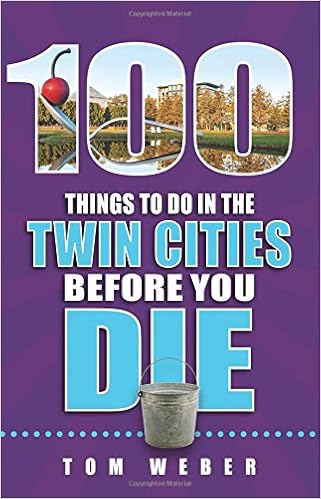
100 Things to Do in the Twin Cities Before You Die
Category: Books
About the Author Tom Weber is a host for Minnesota Public Radio News. Originally from the Chicago area, he was familiar with cold and winter. But upon moving here at the start of a two-week, below-zero cold snap, Tom quickly embraced all things Minnesota. He lives in St. Paul and generally likes to spend his free time outside (even in the winter) and enjoys biking, hiking, running and cross-country skiing. He was also happy to learn, during his research for this book, that there are still plenty of places in the Twin Cities still to discover. This is this first book.
Features: It's hard enough to learn and master one city, but twin cities? Behold, the essential guide awaits you to achieve the most rewarding bucket list entries for the good people of the Twin Cities. Whether it's strolling the Stone Arch Bridge in Minneapolis, sipping a drink on the Frost's patio in St. Paul on a warm summer's night, or biking to Stillwater for lunch on the St. Croix River, we've got you covered. We're ready to equip you with outdoor activities that will let you declare victory over the harsh Minnesota winters, but there are also plenty of indoor items for when Jack Frost truly has it in for you. The hearty Minnesotan will know it's a fool's errand to let weather dictate life's pleasures, and a good century of items for all seasons awaits you. Two truly is better than one, and the Twin Cities are waiting to be explored. Enjoy some pro tips, too, to add to your adventures.